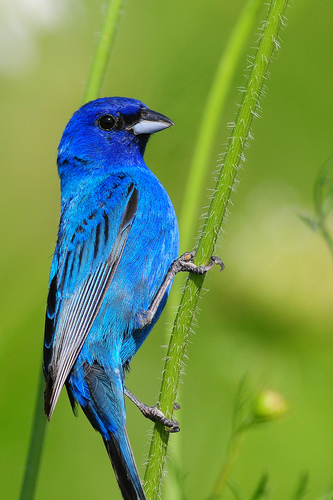
this bird has vivid blue crown and breast feathers, black and pale blue striped primaries, and a slightly rounded bi-colored bill, which is paler on the bottom.
this bright blue bird has a black cheeks, a black and white short beak, and black feathers on the wings and tail.
this is a bright blue colored bird with black strips on its wings and a lighter blue tail.
this small bird has vibrant, royal blue plumage, a black patch on its throat and a small pointed bill.
a bright bluie bird whos top half of its beak is black and the other part greya small, bright blue bird, with black secondaries and cheek patches.
this bird has wings that are blue and black and has a blue bellythe bird has feathers that are bright blue in color and a beak that is black.
this bird has wings that are black and has a blue bodya blue bird with long tail feathers and a short pointed beak.
Species: Indigo Bunting